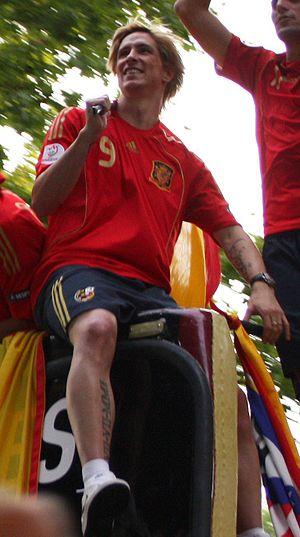
Le Ballon d'or 2008 est un trophée récompensant le meilleur footballeur du monde au cours de l'année civile 2008. Il s'agit de la 53ᵉ remise du Ballon d'or depuis 1956.
Fernando José Torres Sanz, souvent surnommé El Niño, né le 20 mars 1984 à Fuenlabrada, est un footballeur international qui évolue au poste d'attaquant du début des années 2000 à la fin des années 2010.